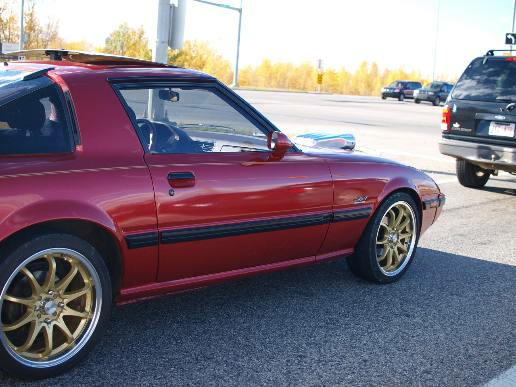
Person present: No